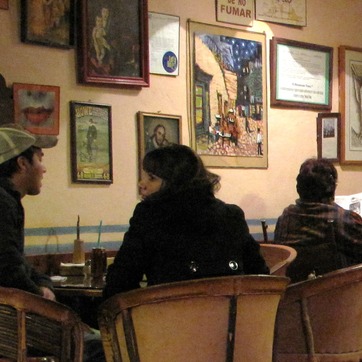
Material: hair